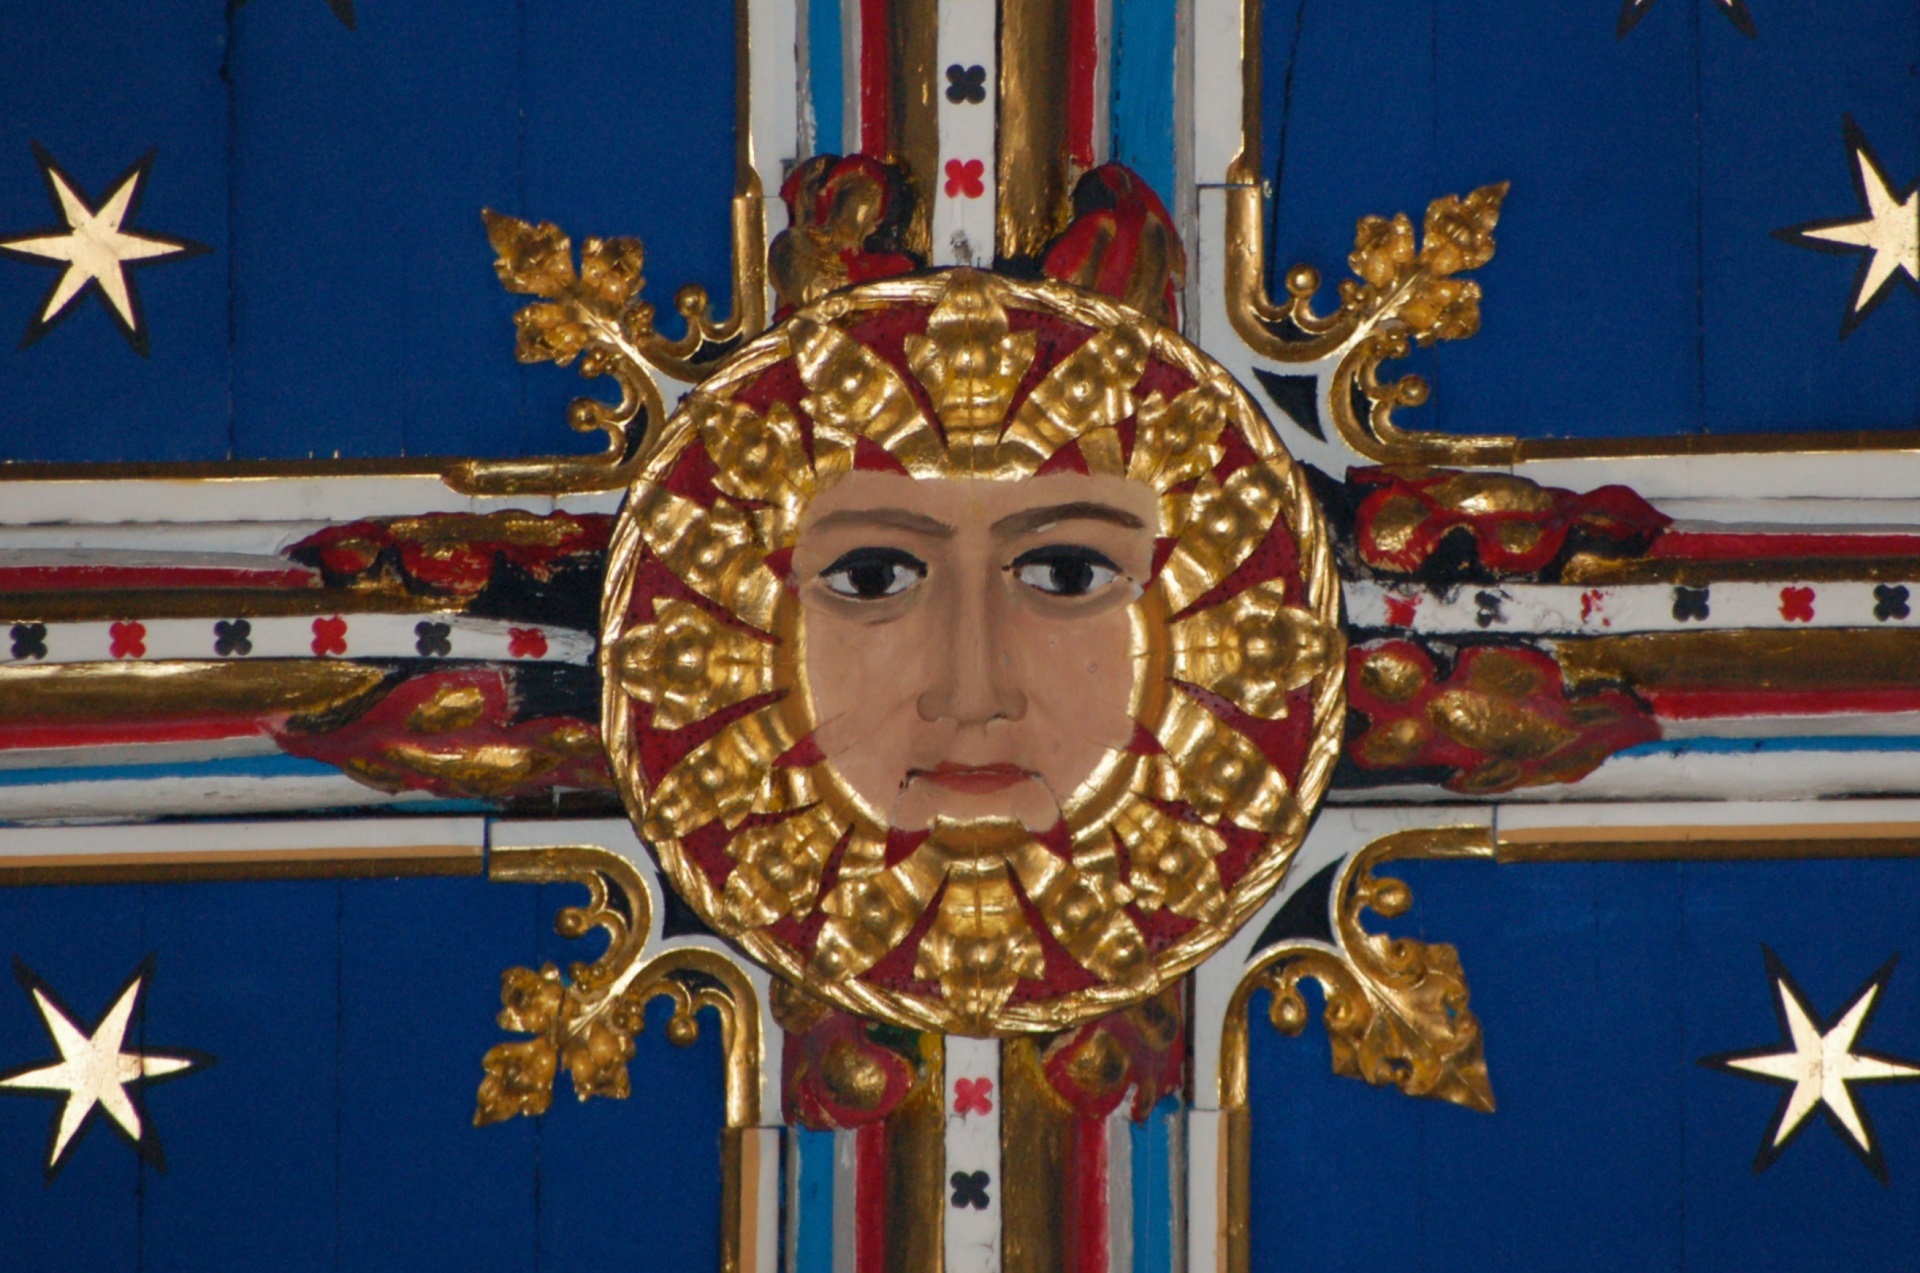
ceiling boss, nave, close up, artistic, craftsmanship, carlisle cathedral, architecture, building, medieval, historic, cumbria, north west england, uk, religion, interior, attraction, christian, anglican bishop of carlisle